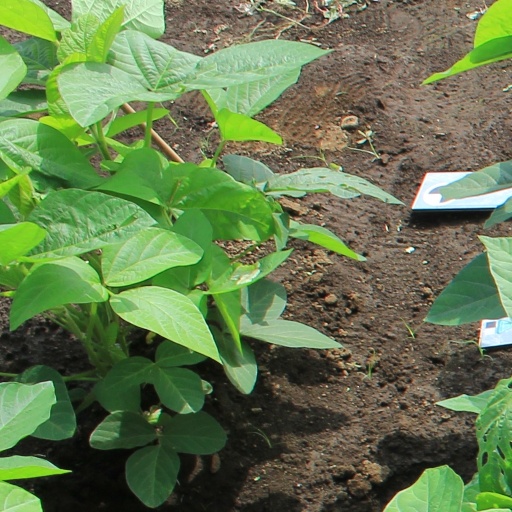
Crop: soybean